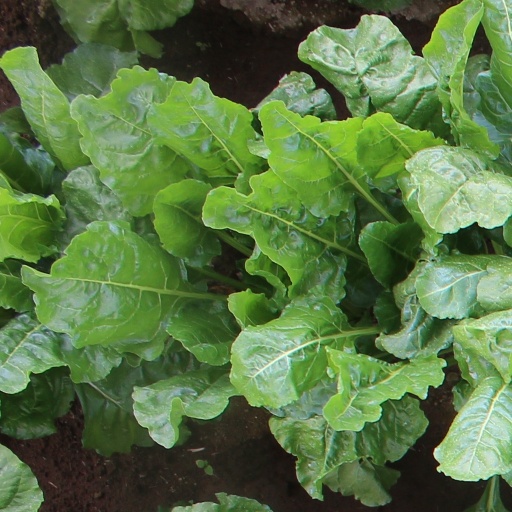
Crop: sugar beet